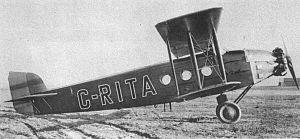
L'Avia BH-25 est un avion de transport commercial tchécoslovaque de l'entre-deux-guerres.